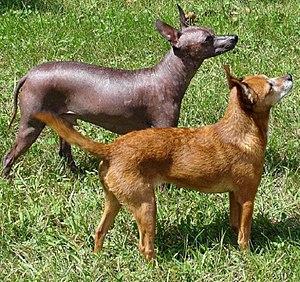
La robe d'un chien domestique se réfère à la répartition de couleur des poils sur le corps de l'animal et à la pigmentation de sa truffe et de sa peau. Selon les races et les variations génétiques individuelles, les chiens peuvent avoir un pelage très varié.